Alex Murphy (basketball)

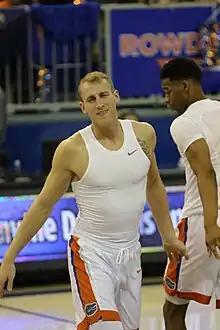
Murphy playing for Florida

Alex James Murphy (born June 3, 1993) is a Finnish-American professional basketball player who last played for Shimane Susanoo Magic of the B.League. He played college basketball for Duke University, the University of Florida and Northeastern University. He is the son of former National Basketball Association (NBA) player Jay Murphy, and the brother of former NBA forward Erik Murphy. He plays for the Finnish national team.